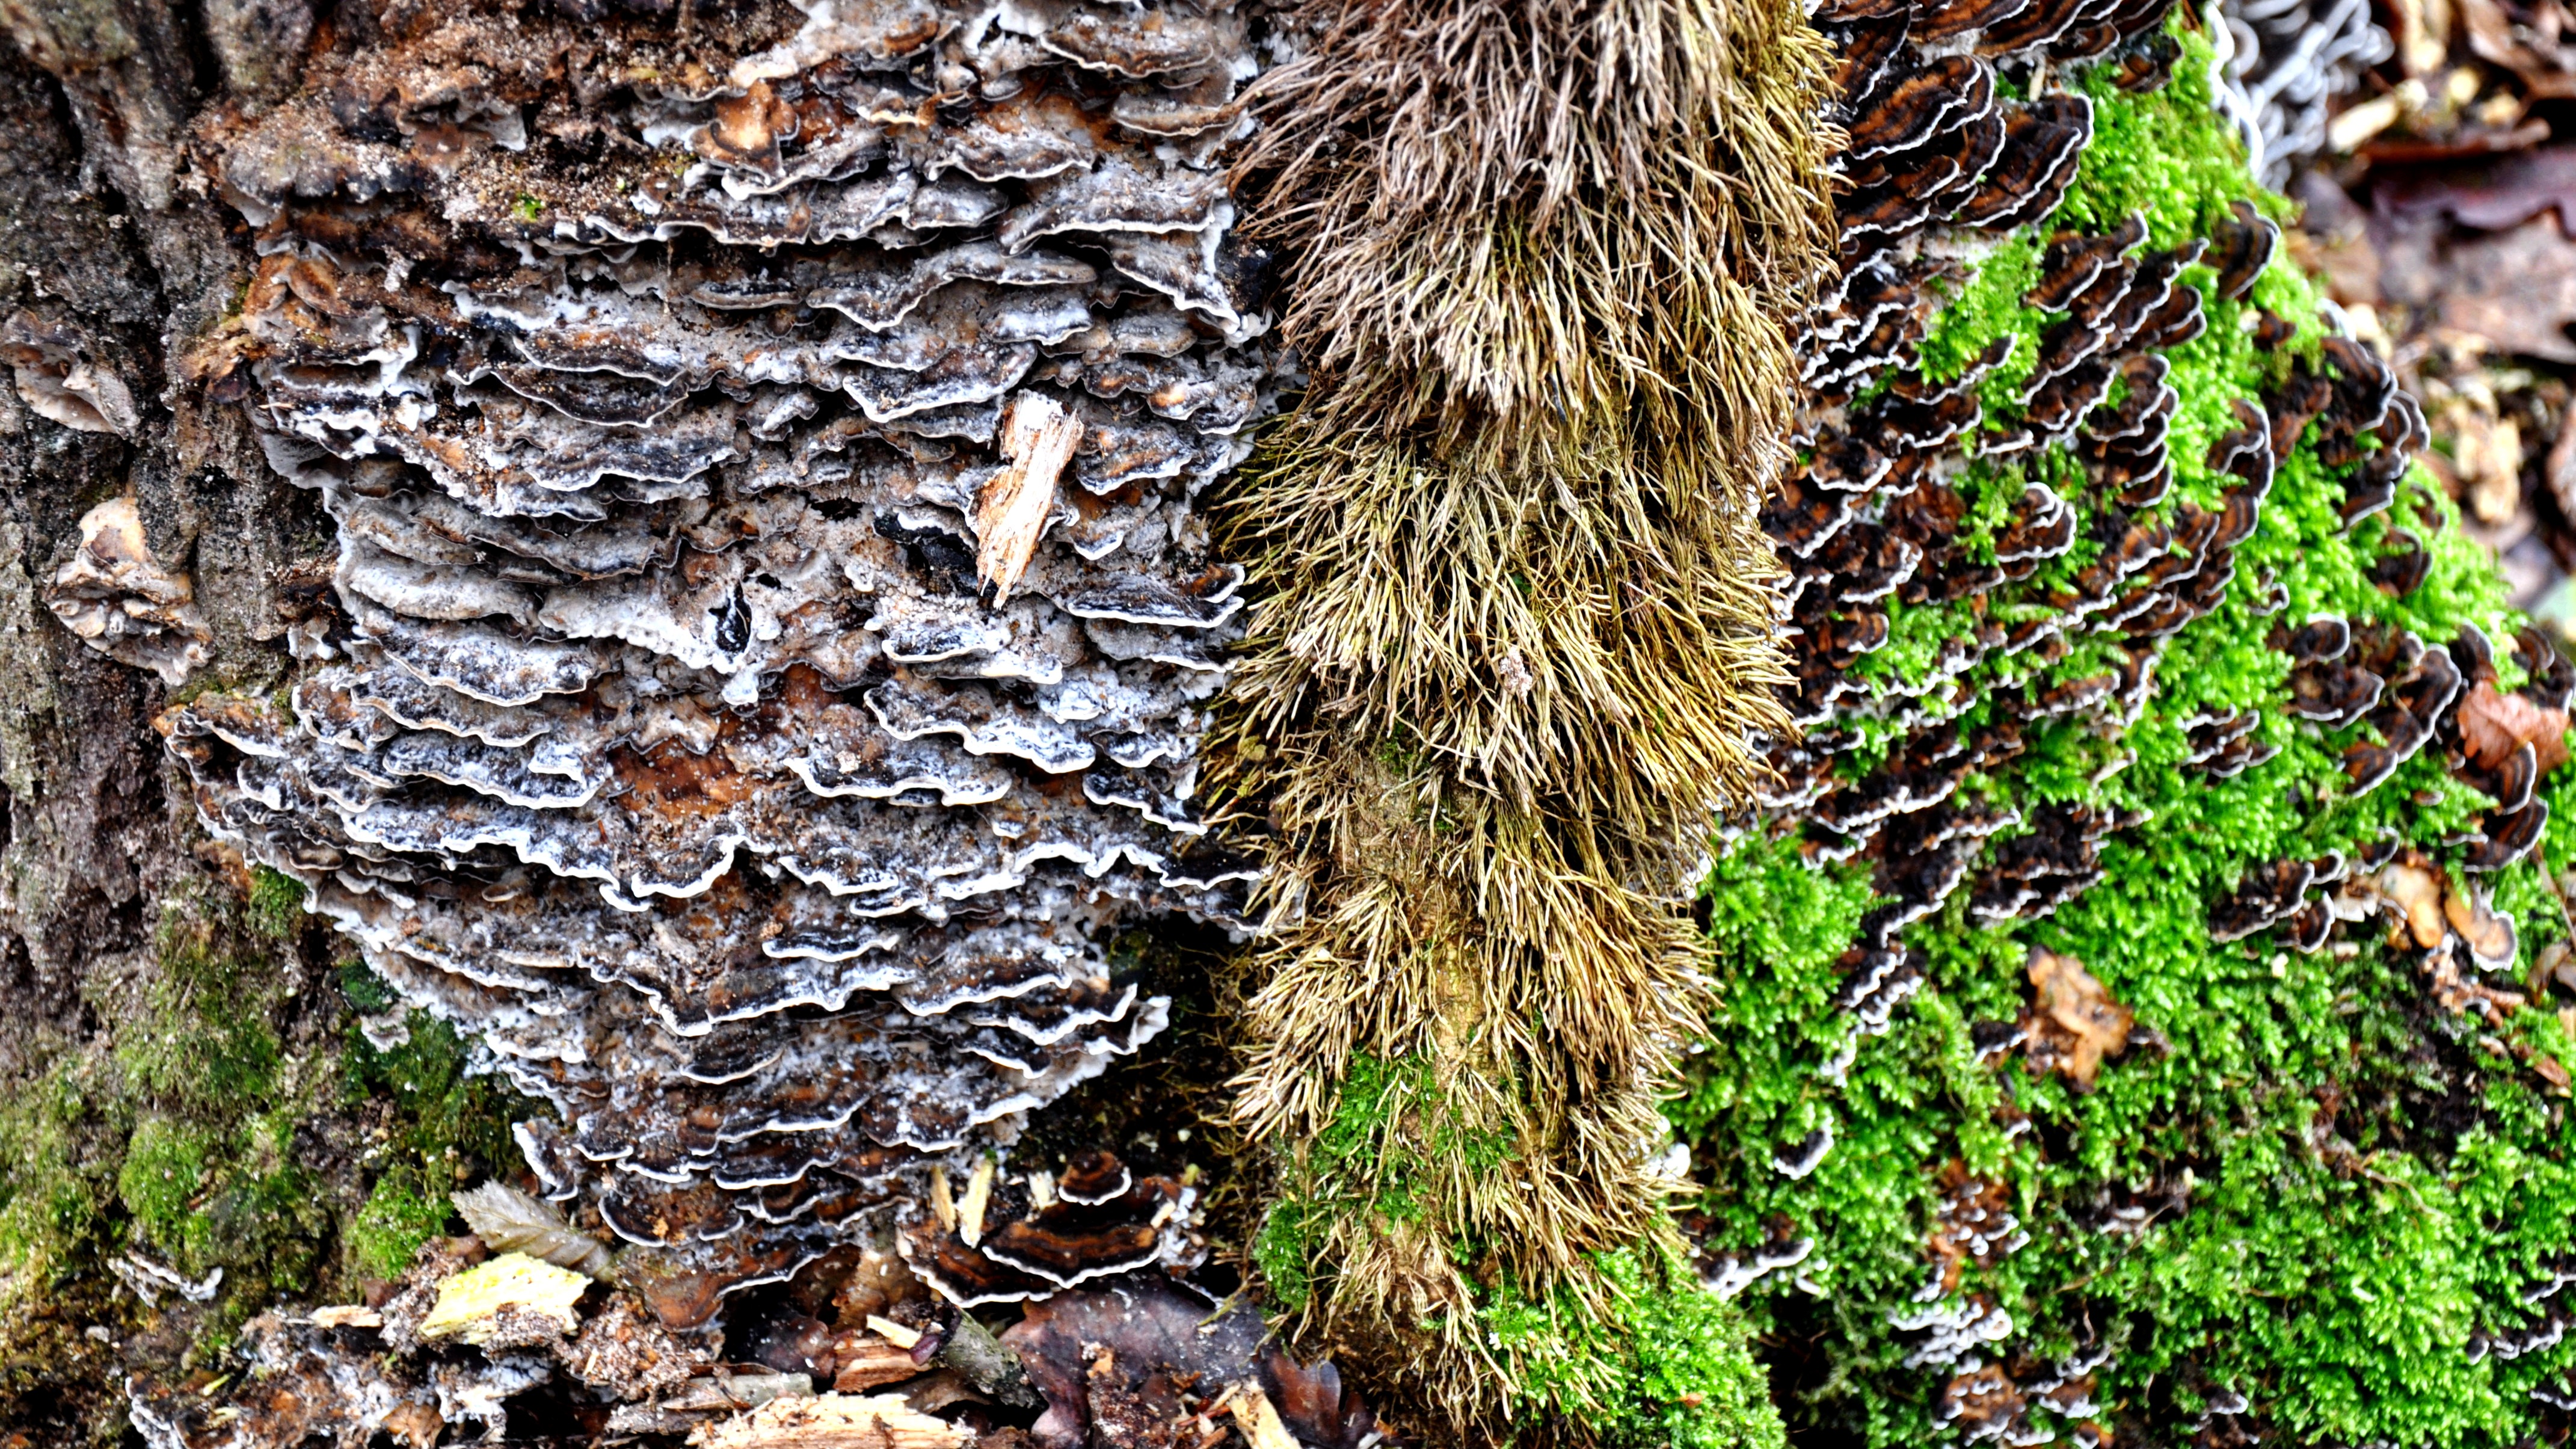
tree, nature, forest, branch, plant, wood, leaf, flower, trunk, moss, wildlife, spring, autumn, soil, mushroom, flora, conifer, spruce, deciduous, woodland, tree stump, habitat, spunk, natural environment, woody plant, land plant, non vascular land plant